Richard Witty Foster

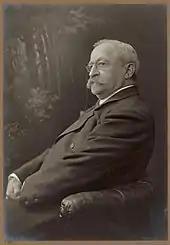
Studio portrait of Foster by W. Hammer & Co., Adelaide

On 19 April 1893, Foster was elected to the South Australian House of Assembly as the member for Newcastle, a seat he held until Newcastle was abolished on 2 May 1902. From 3 May 1902 until 2 November 1906, Foster represented Flinders. He was Commissioner for Public Works from 8 December 1899 to 4 July 1904 and Minister for Industry from 1902 to 1904 in the liberal governments of Frederick Holder and John Jenkins. He resigned from the ministry in 1904, but still supported Jenkins until it fell in 1905 and was then Commissioner for Public Works and Minister for Agriculture in the conservative administration of Richard Butler, but lost his seat in 1906.